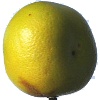
Label: pomelo_sweetie